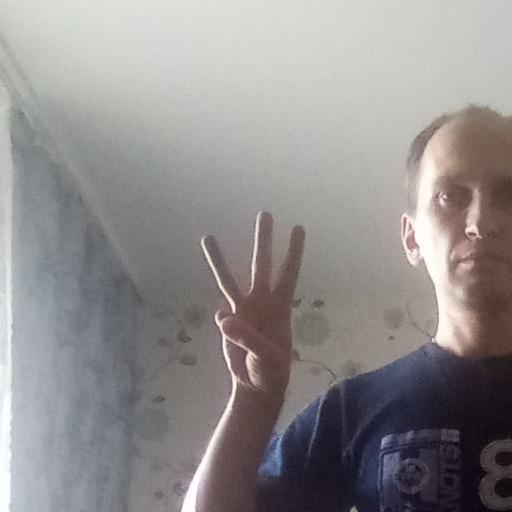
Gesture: three